Anti-social behaviour order

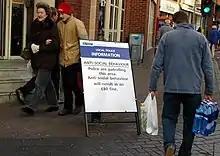
A police notice on the street in Richmond

An ASBO can be issued in response to "conduct which caused or was likely to cause harm, harassment, alarm, or distress, to one or more persons not of the same household as him or herself, and where an ASBO is seen as necessary to protect relevant persons from further anti-social acts by the defendant." In England and Wales, they were issued by magistrates' courts; they are issued in Scotland by the sheriff courts and in Northern Ireland by magistrates' courts.